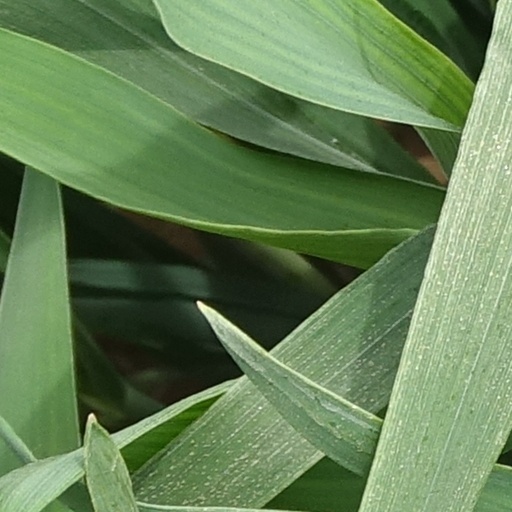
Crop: wheat